Deeside Railway

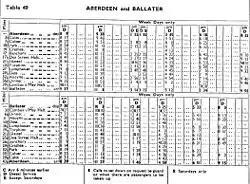
Deeside line timetable - summer 1963

A railway to serve Deeside was first suggested in 1845. A long line to Banchory was estimated to cost £95,000, or £220,000 to reach Aboyne, a distance of . This was authorised on 16 July 1846, but it was decided to wait for the Aberdeen Railway to open first. Shareholders wanted their money back when the railway mania bubble burst, but it survived because the Aberdeen Railway bought a large number of shares. Interest was restored after Prince Albert purchased Balmoral Castle, to which the Royal Family made their first visit in 1848, and the Aberdeen Railway was able to sell their shares. Investors were still hard to find, but by limiting the railway to a line between Ferryhill, in Aberdeen, and Banchory the Deeside Railway was able to apply to Parliament for permission in 1852. Permission was granted in the (15 & 16 Vict. c. lxi), and the railway opened on 7 September 1853. On opening, the terminus of the railway was at Aberdeen Ferryhill railway station, which was also the terminus of the Aberdeen Railway at the time. The railway was extended north to a new terminus, Aberdeen Guild Street, in 1854.